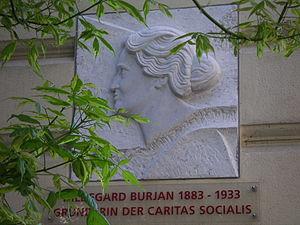
La bienheureuse Hildegarde Burjan, née Hildegard Lea Freund le 30 janvier 1883 à Görlitz, en province de Silésie et morte le 11 juin 1933 à Vienne, est une femme politique et religieuse catholique autrichienne d'origine juive. Fondatrice des sœurs de la Charité Sociale, elle est considérée comme la pionnière de l‘action sociale en Autriche. Béatifiée en 2012, elle est liturgiquement commémorée le 12 juin.
Ceci est la liste des béatifications approuvées par Benoît XVI. Ce qui ne veut pas dire qu'il en présida la cérémonie et liturgie officielle. Benoît XVI est en effet revenu à l'usage antique de ne généralement plus présider lui-même les cérémonies de béatification. Au cours de son pontificat, il y eut 116 cérémonies
Cette liste de saints concerne les saints, bienheureux, et vénérables reconnus comme tels par l'Église catholique, ayant vécu au XXᵉ siècle. Sur cette période, l'Église a donné comme modèles évangéliques 152 saints et 2 038 bienheureux.